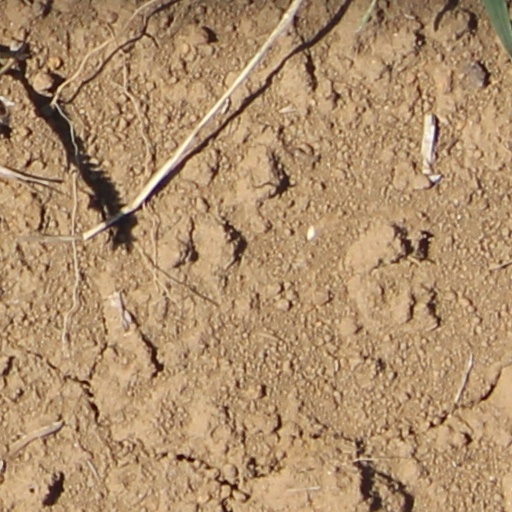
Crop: wheat